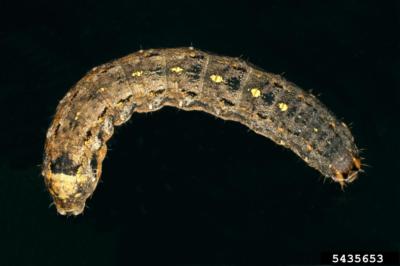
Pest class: cutworms